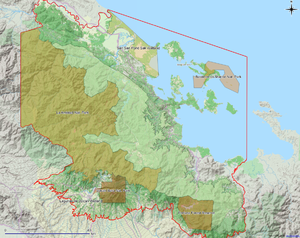
Le Barú ou Volcán de Chiriquí est un volcan endormi de la cordillère de Talamanca, à l'Ouest du Panama. Il constitue le point culminant du pays avec 3 474 mètres d'altitude. Sa riche végétation est protégée au nord par un parc national.
Le parc international La Amistad est un parc national qui s'étale du Costa Rica au Panama.